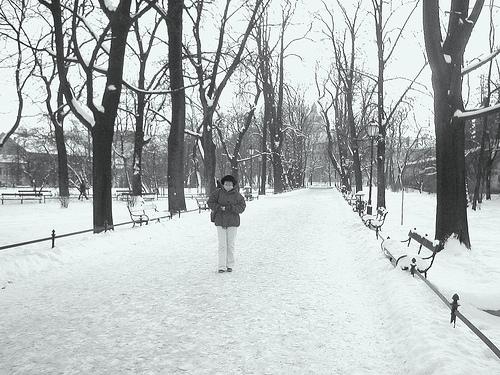
Weather: snow or frosty